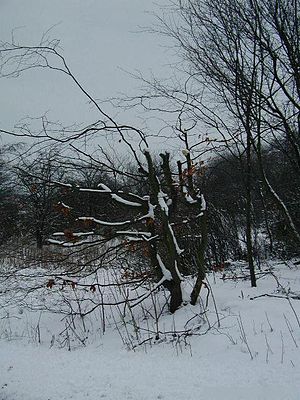
Beskæring af planter
Her er beskæringen udført uden fornemmelse for træets struktur eller skønhed. Beskæringer af denne standard kan sammenlignes med hærværk.
Beskæringsfejl - et eksempel på hvordan man IKKE skal gøre.
Beskæring vil sige at fjerne dele af planter. Der kan være tale om flere typer beskæring, som har forskelligt formål. De kan udføres hver for sig eller i vekslende kombinationer: